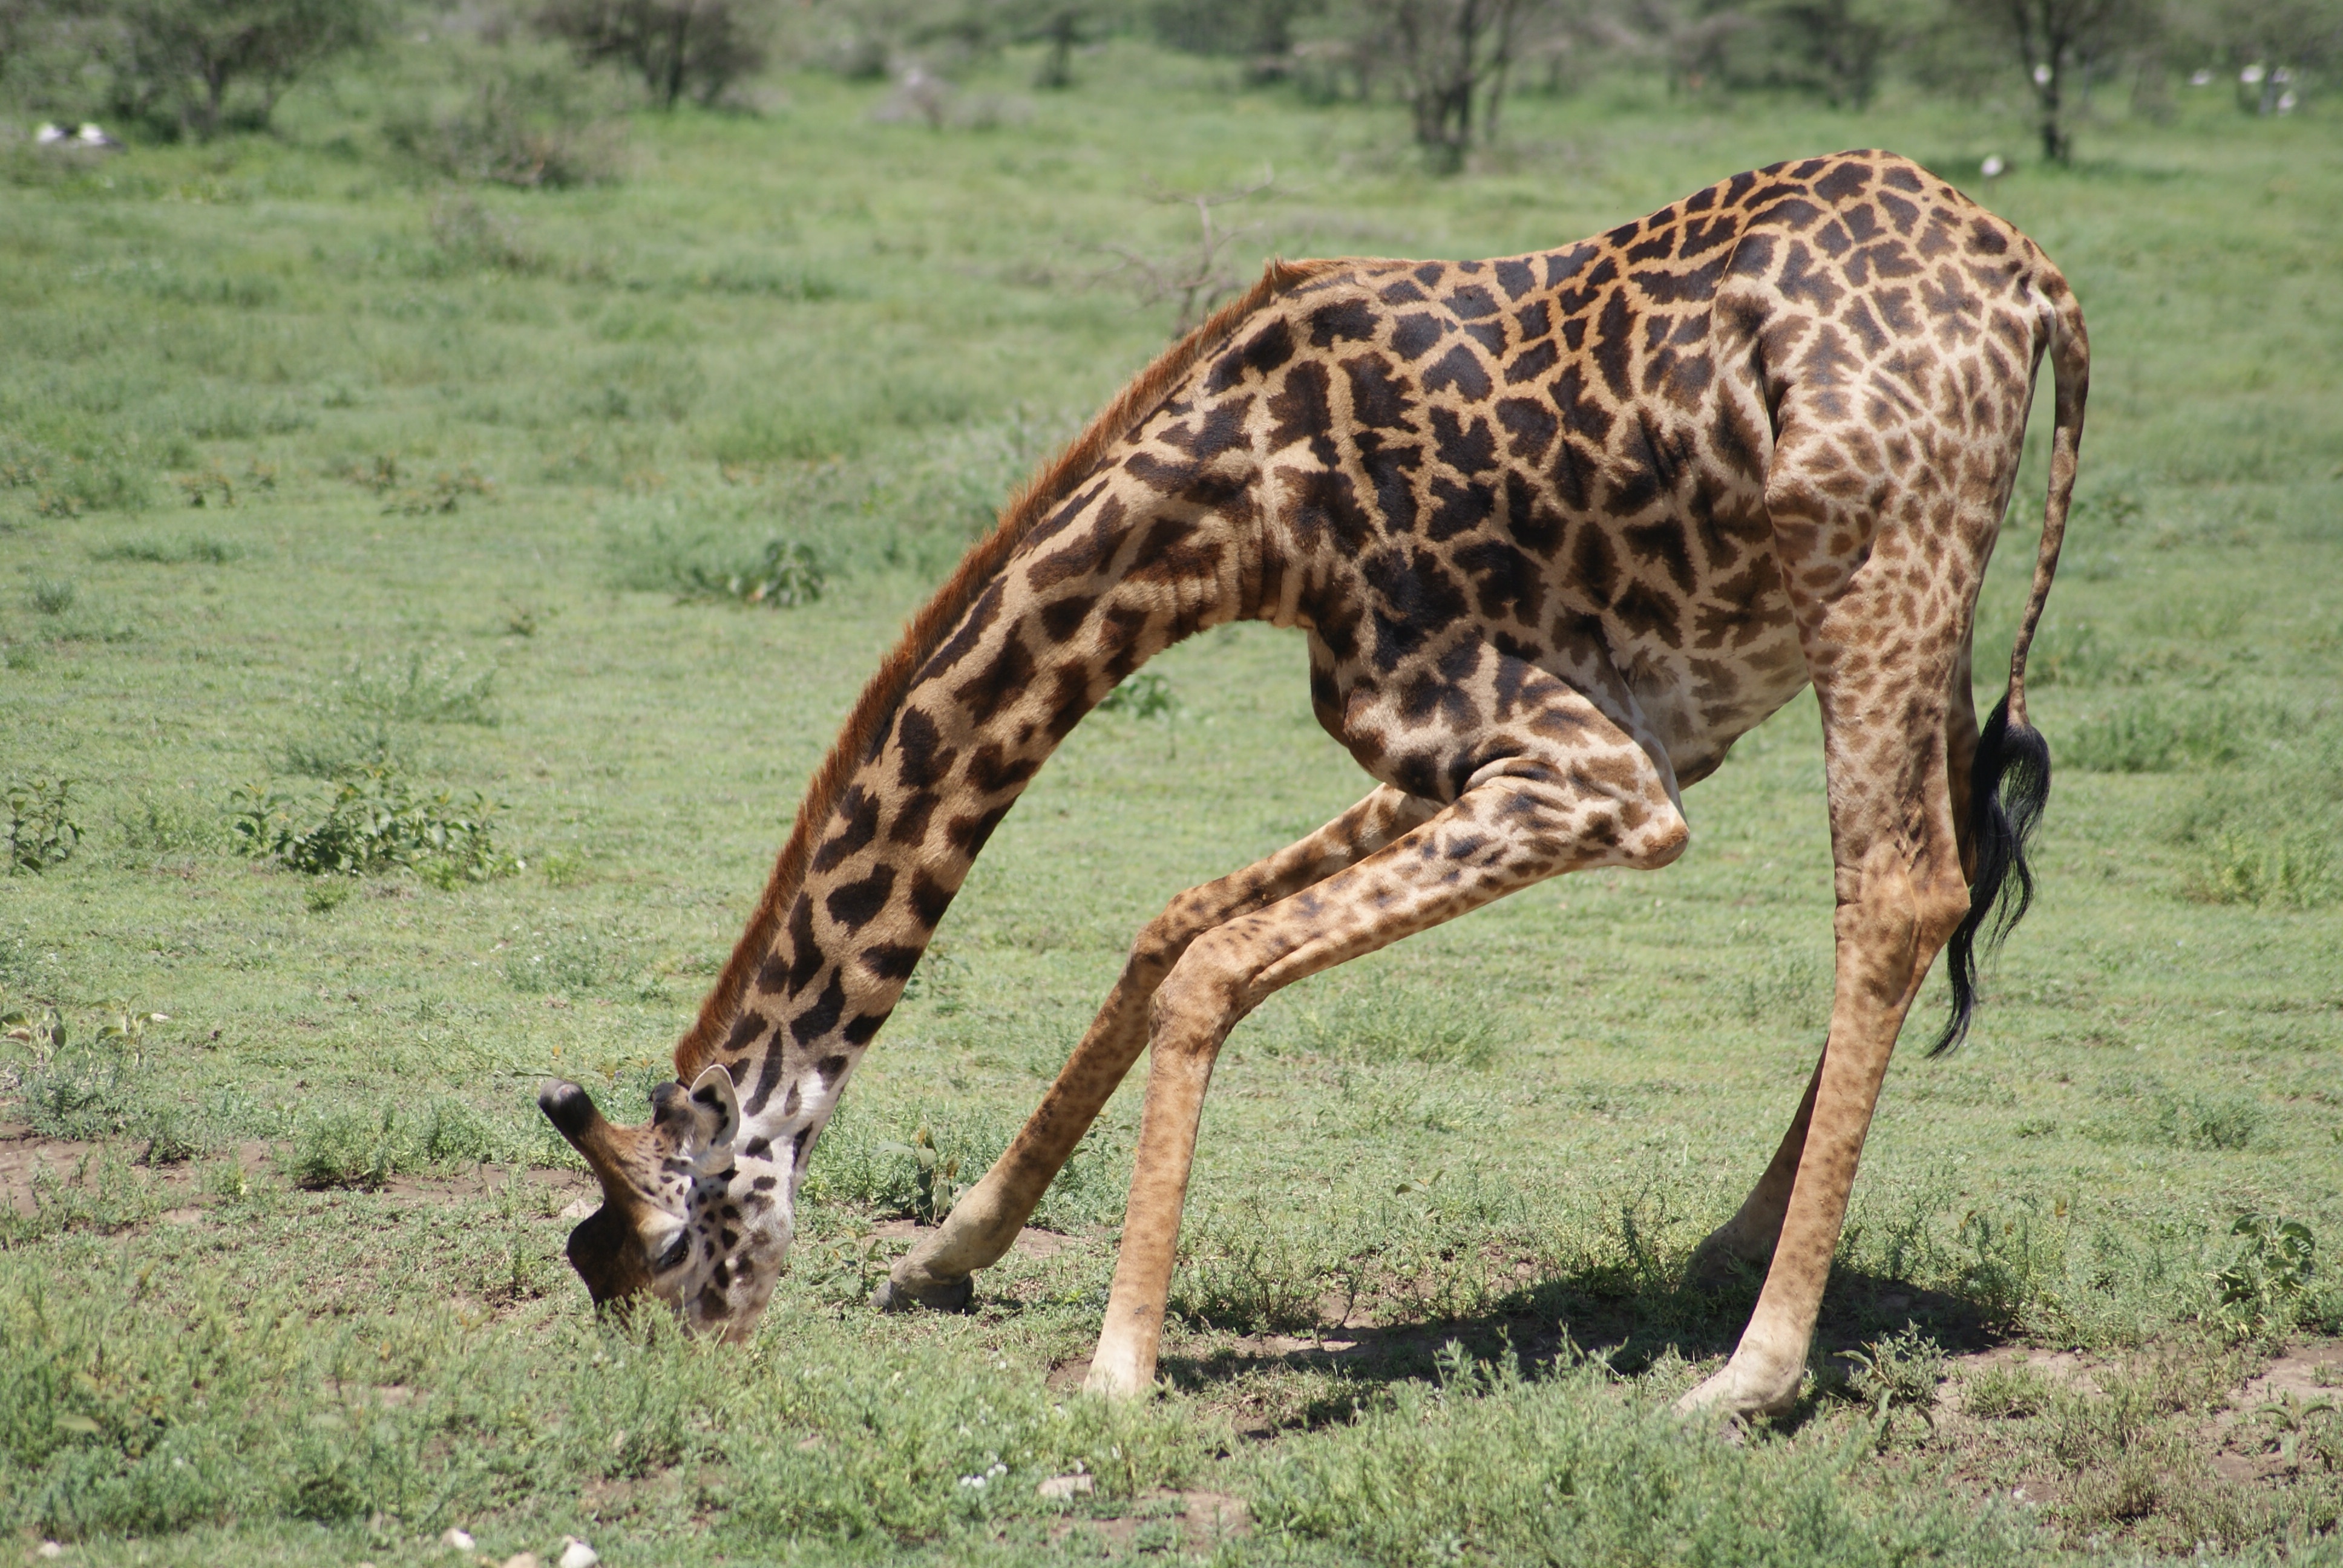
adventure, wildlife, africa, mammal, fauna, savanna, giraffe, grassland, animals, drinking, vertebrate, safari, giraffidae